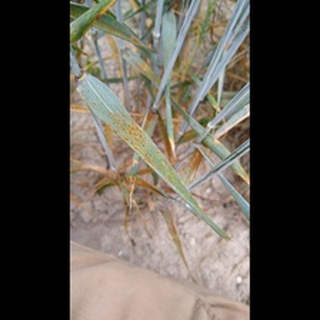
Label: wheat_brown_rust